Oratorio dei Bianchi, Fosdinovo

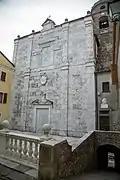

The Oratorio della Compagnia dei Bianchi or Compagnia della Santissima Annunziata is a Baroque-style, Roman Catholic oratory (chapel) located on Via Roma #9 in the mountain-top town of Fosdinovo, province of Massa and Carrara in the region Tuscany, Italy. After a fire destroyed the prior oratory, this white marble building was erected in 1648–1653.